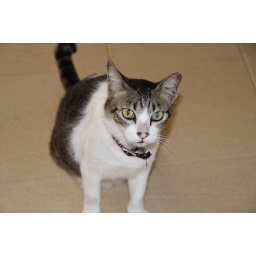
it always walk around my house corridor